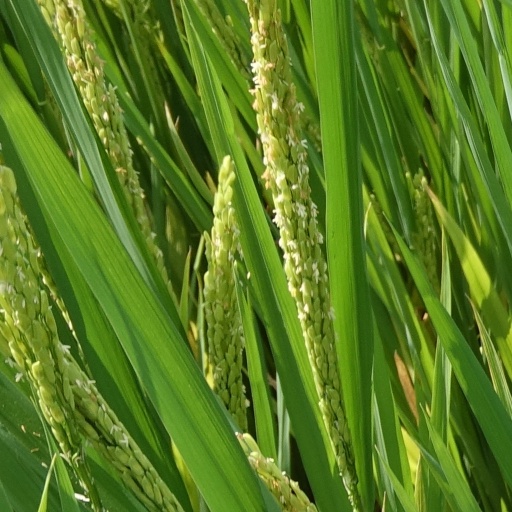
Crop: rice